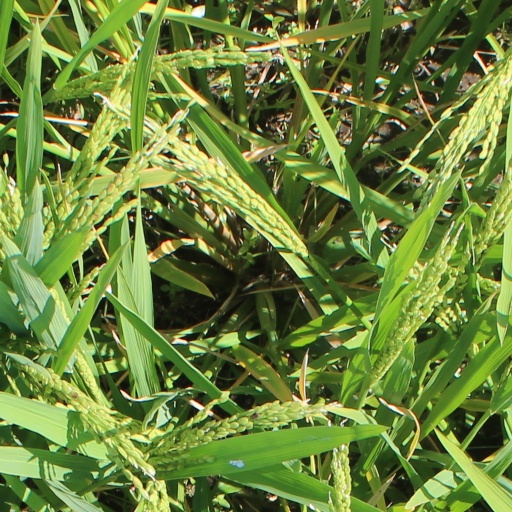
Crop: rice